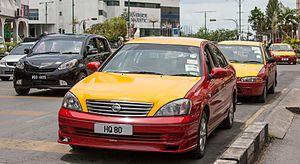
Kuching est la capitale et la plus grande ville de l'état de Sarawak en Malaisie. Sa population est de 325 132 habitants en 2010.